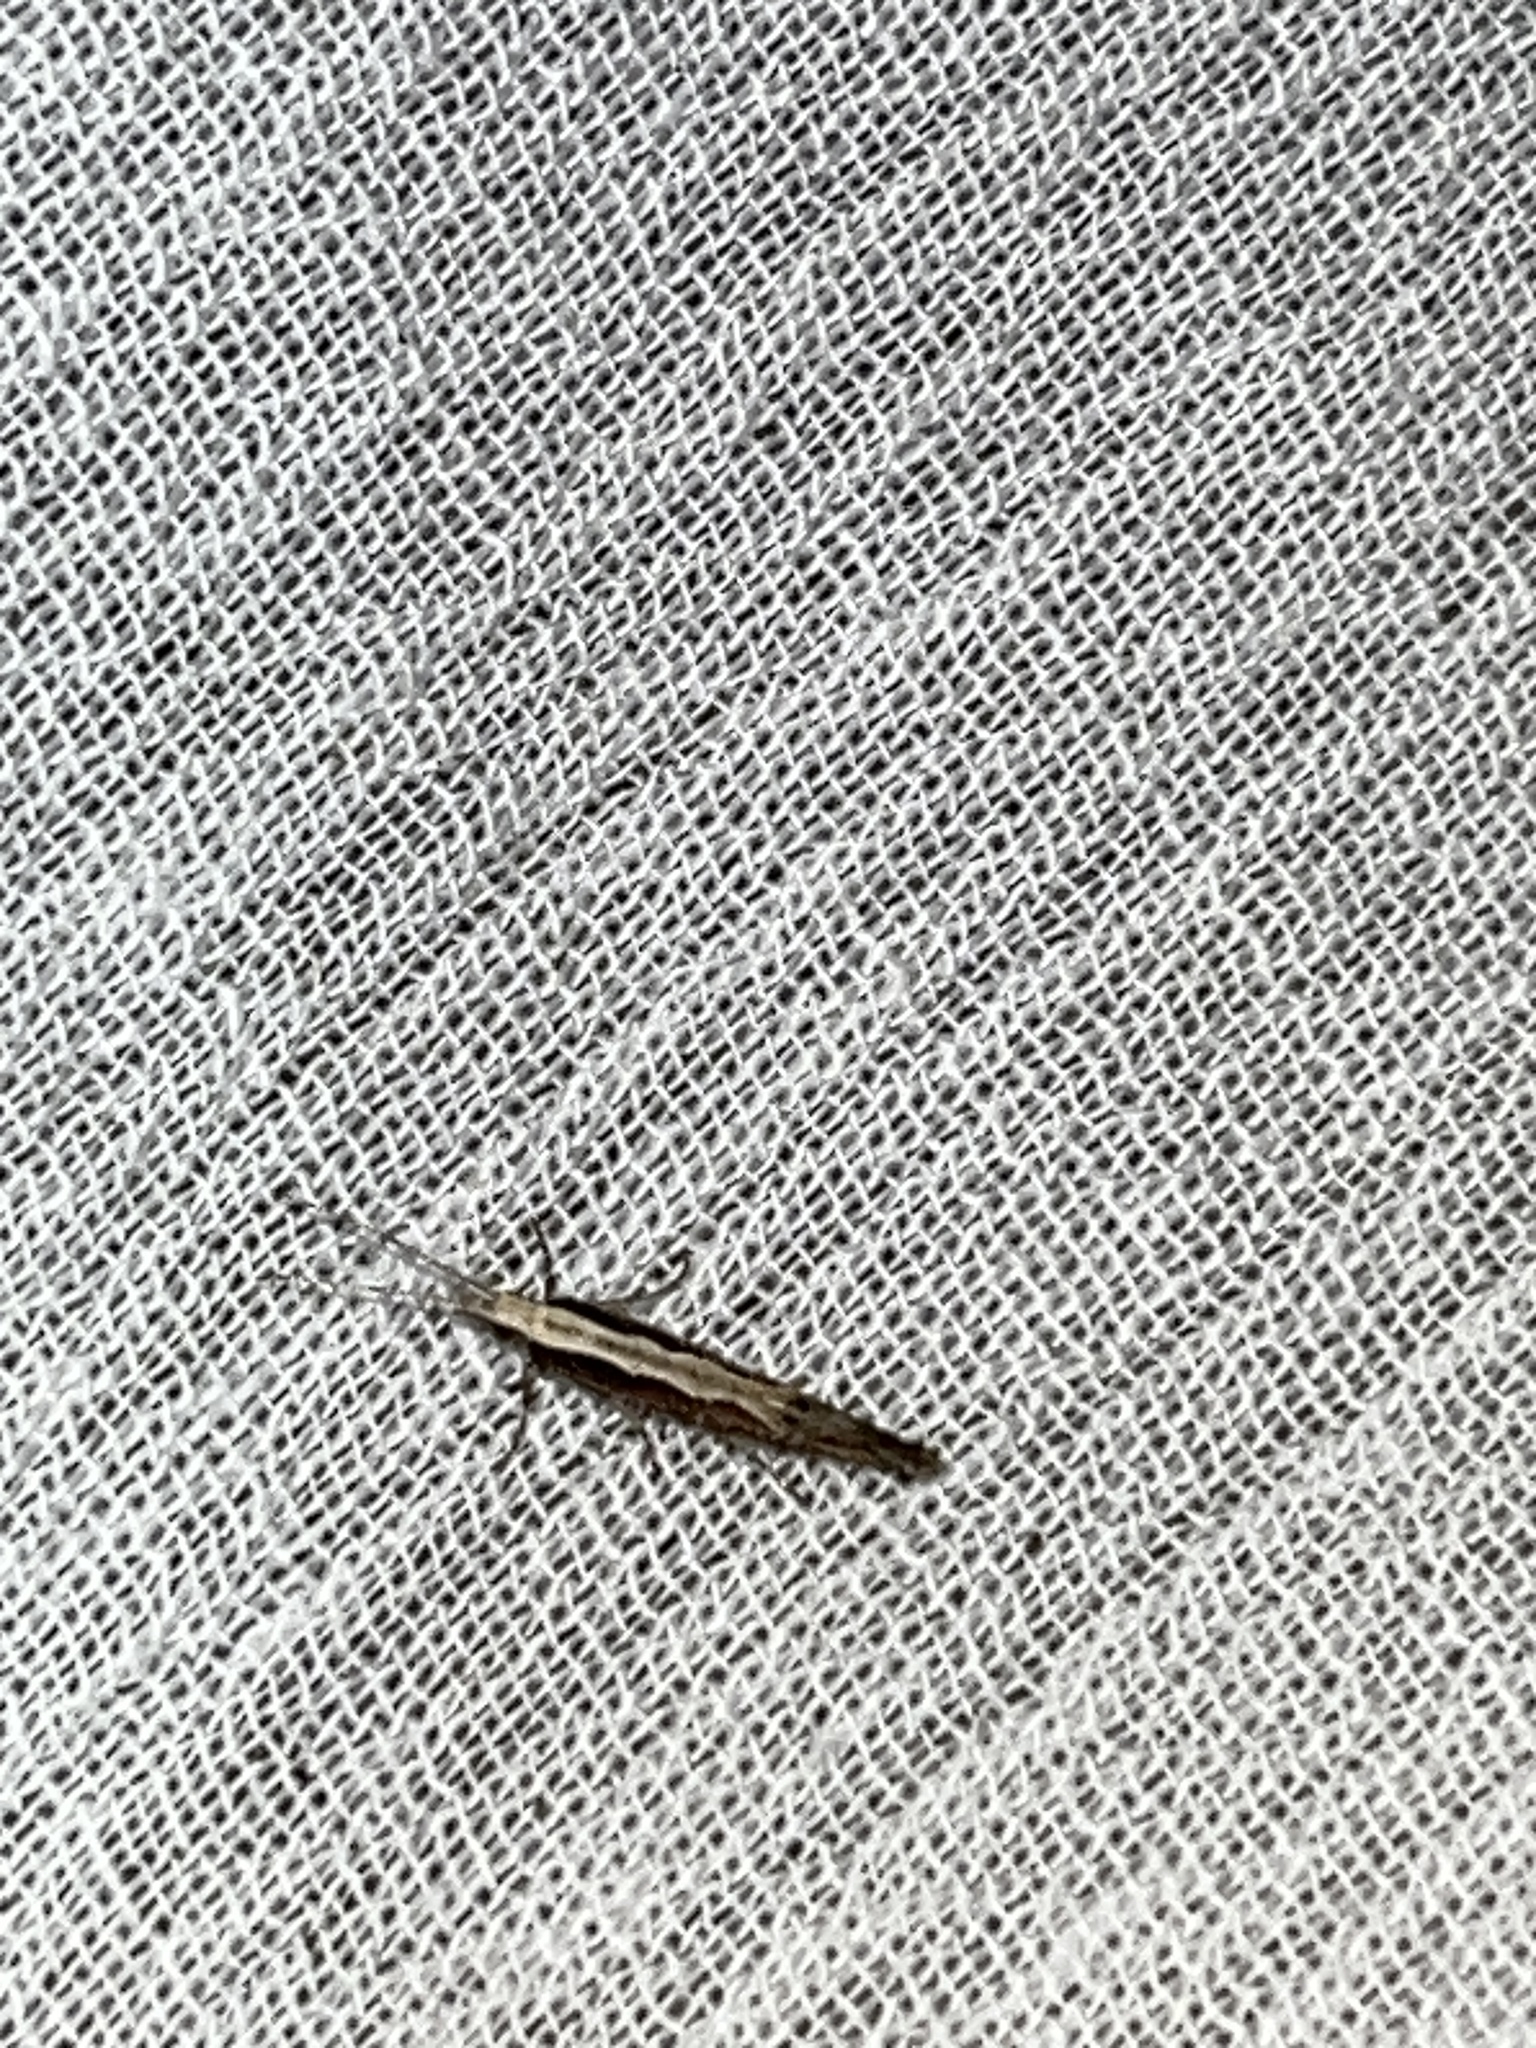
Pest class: diamondback_moth